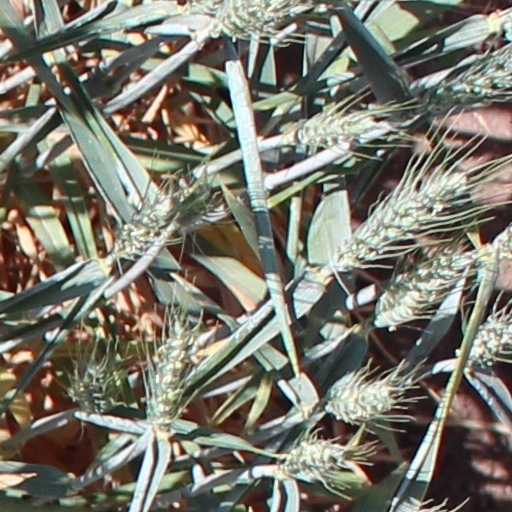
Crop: wheat